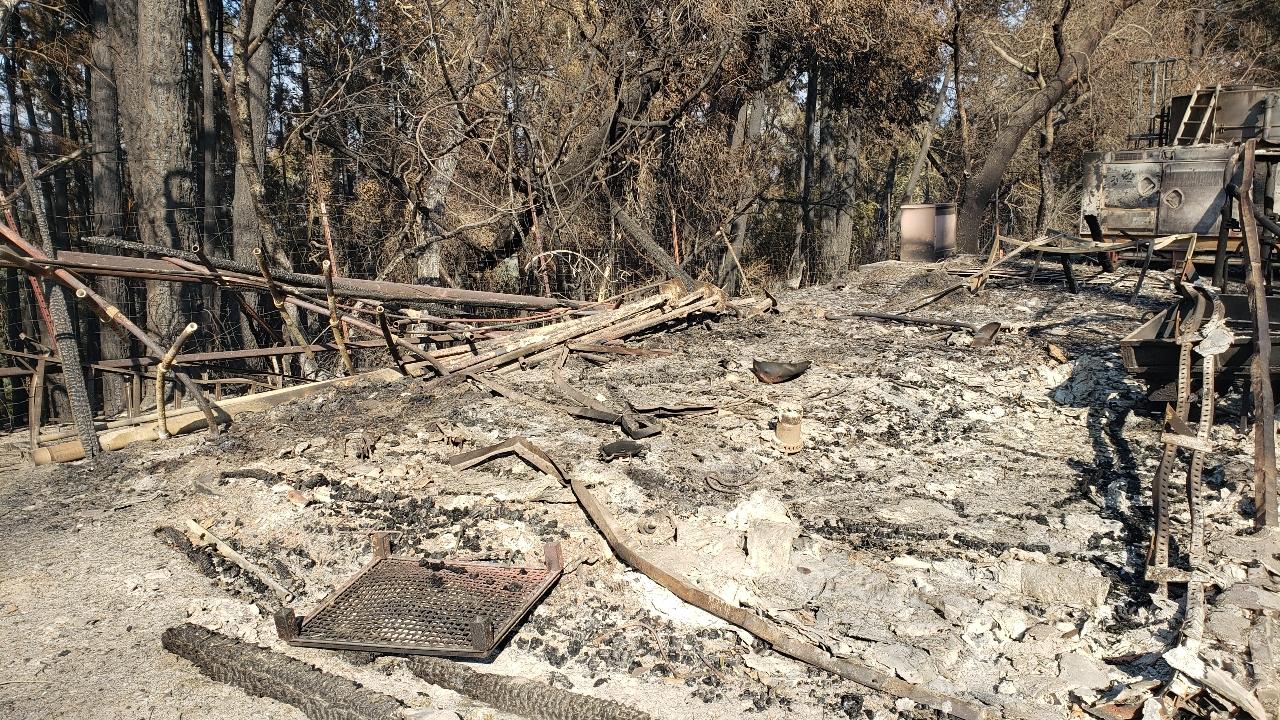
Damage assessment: destroyed